United States observer badges

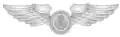
Air Force Auxiliary, Civil Air Patrol Observer Badge

The title "Observer" is still used regularly in the U.S. Air Force Auxiliary, better known as the Civil Air Patrol. Civil Air Patrol observers may act as the mission commander for aircrews engaged in search and rescue, homeland defense reconnaissance, or other Air Force-authorized missions, serving as the liaison between the sortie and mission base. Observers are trained in air navigation, radio communications, and other technical subjects such as aerial direction finding. The Civil Air Patrol badge for an observer looks almost identical to the CAP pilot badge, except that the observer device has an additional "O" or thin circle atop the central CAP emblem.